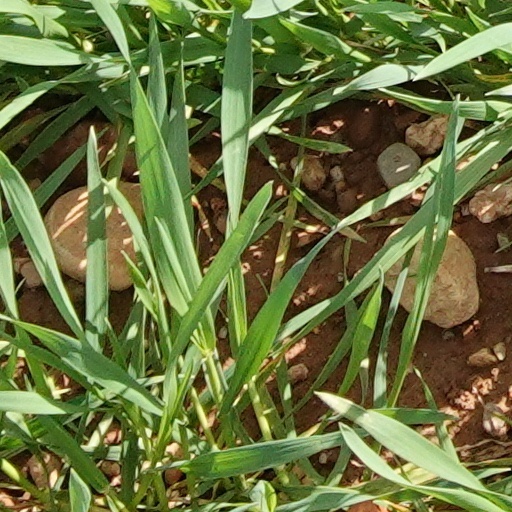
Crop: wheat